James Kekela

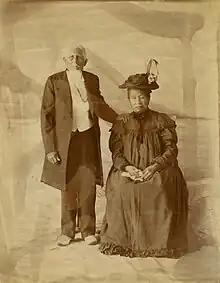
James Kekela and his wife Naomi

James Hunnewell Kekela (May 22, 1824 – November 29, 1904) was born in Mokulēʻia, Waialua, on the island of Oahu. He was the first Native Hawaiian to be ordained a Protestant minister in 1849. He worked as a missionary in the Marquesas Islands. President Abraham Lincoln presented him with a gold pocket watch after he rescued an American sailor from cannibals.